Misinformation

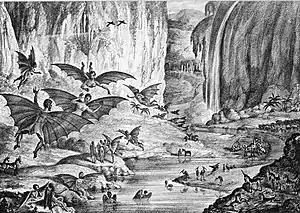
A lithograph from the first large scale spread of disinformation in America, the Great Moon Hoax

Misinformation is incorrect or misleading information. Whereas misinformation can exist with or without specific malicious intent, "disinformation" is deliberately deceptive and intentionally propagated. Misinformation can include inaccurate, incomplete, misleading, or false information as well as selective or half-truths.